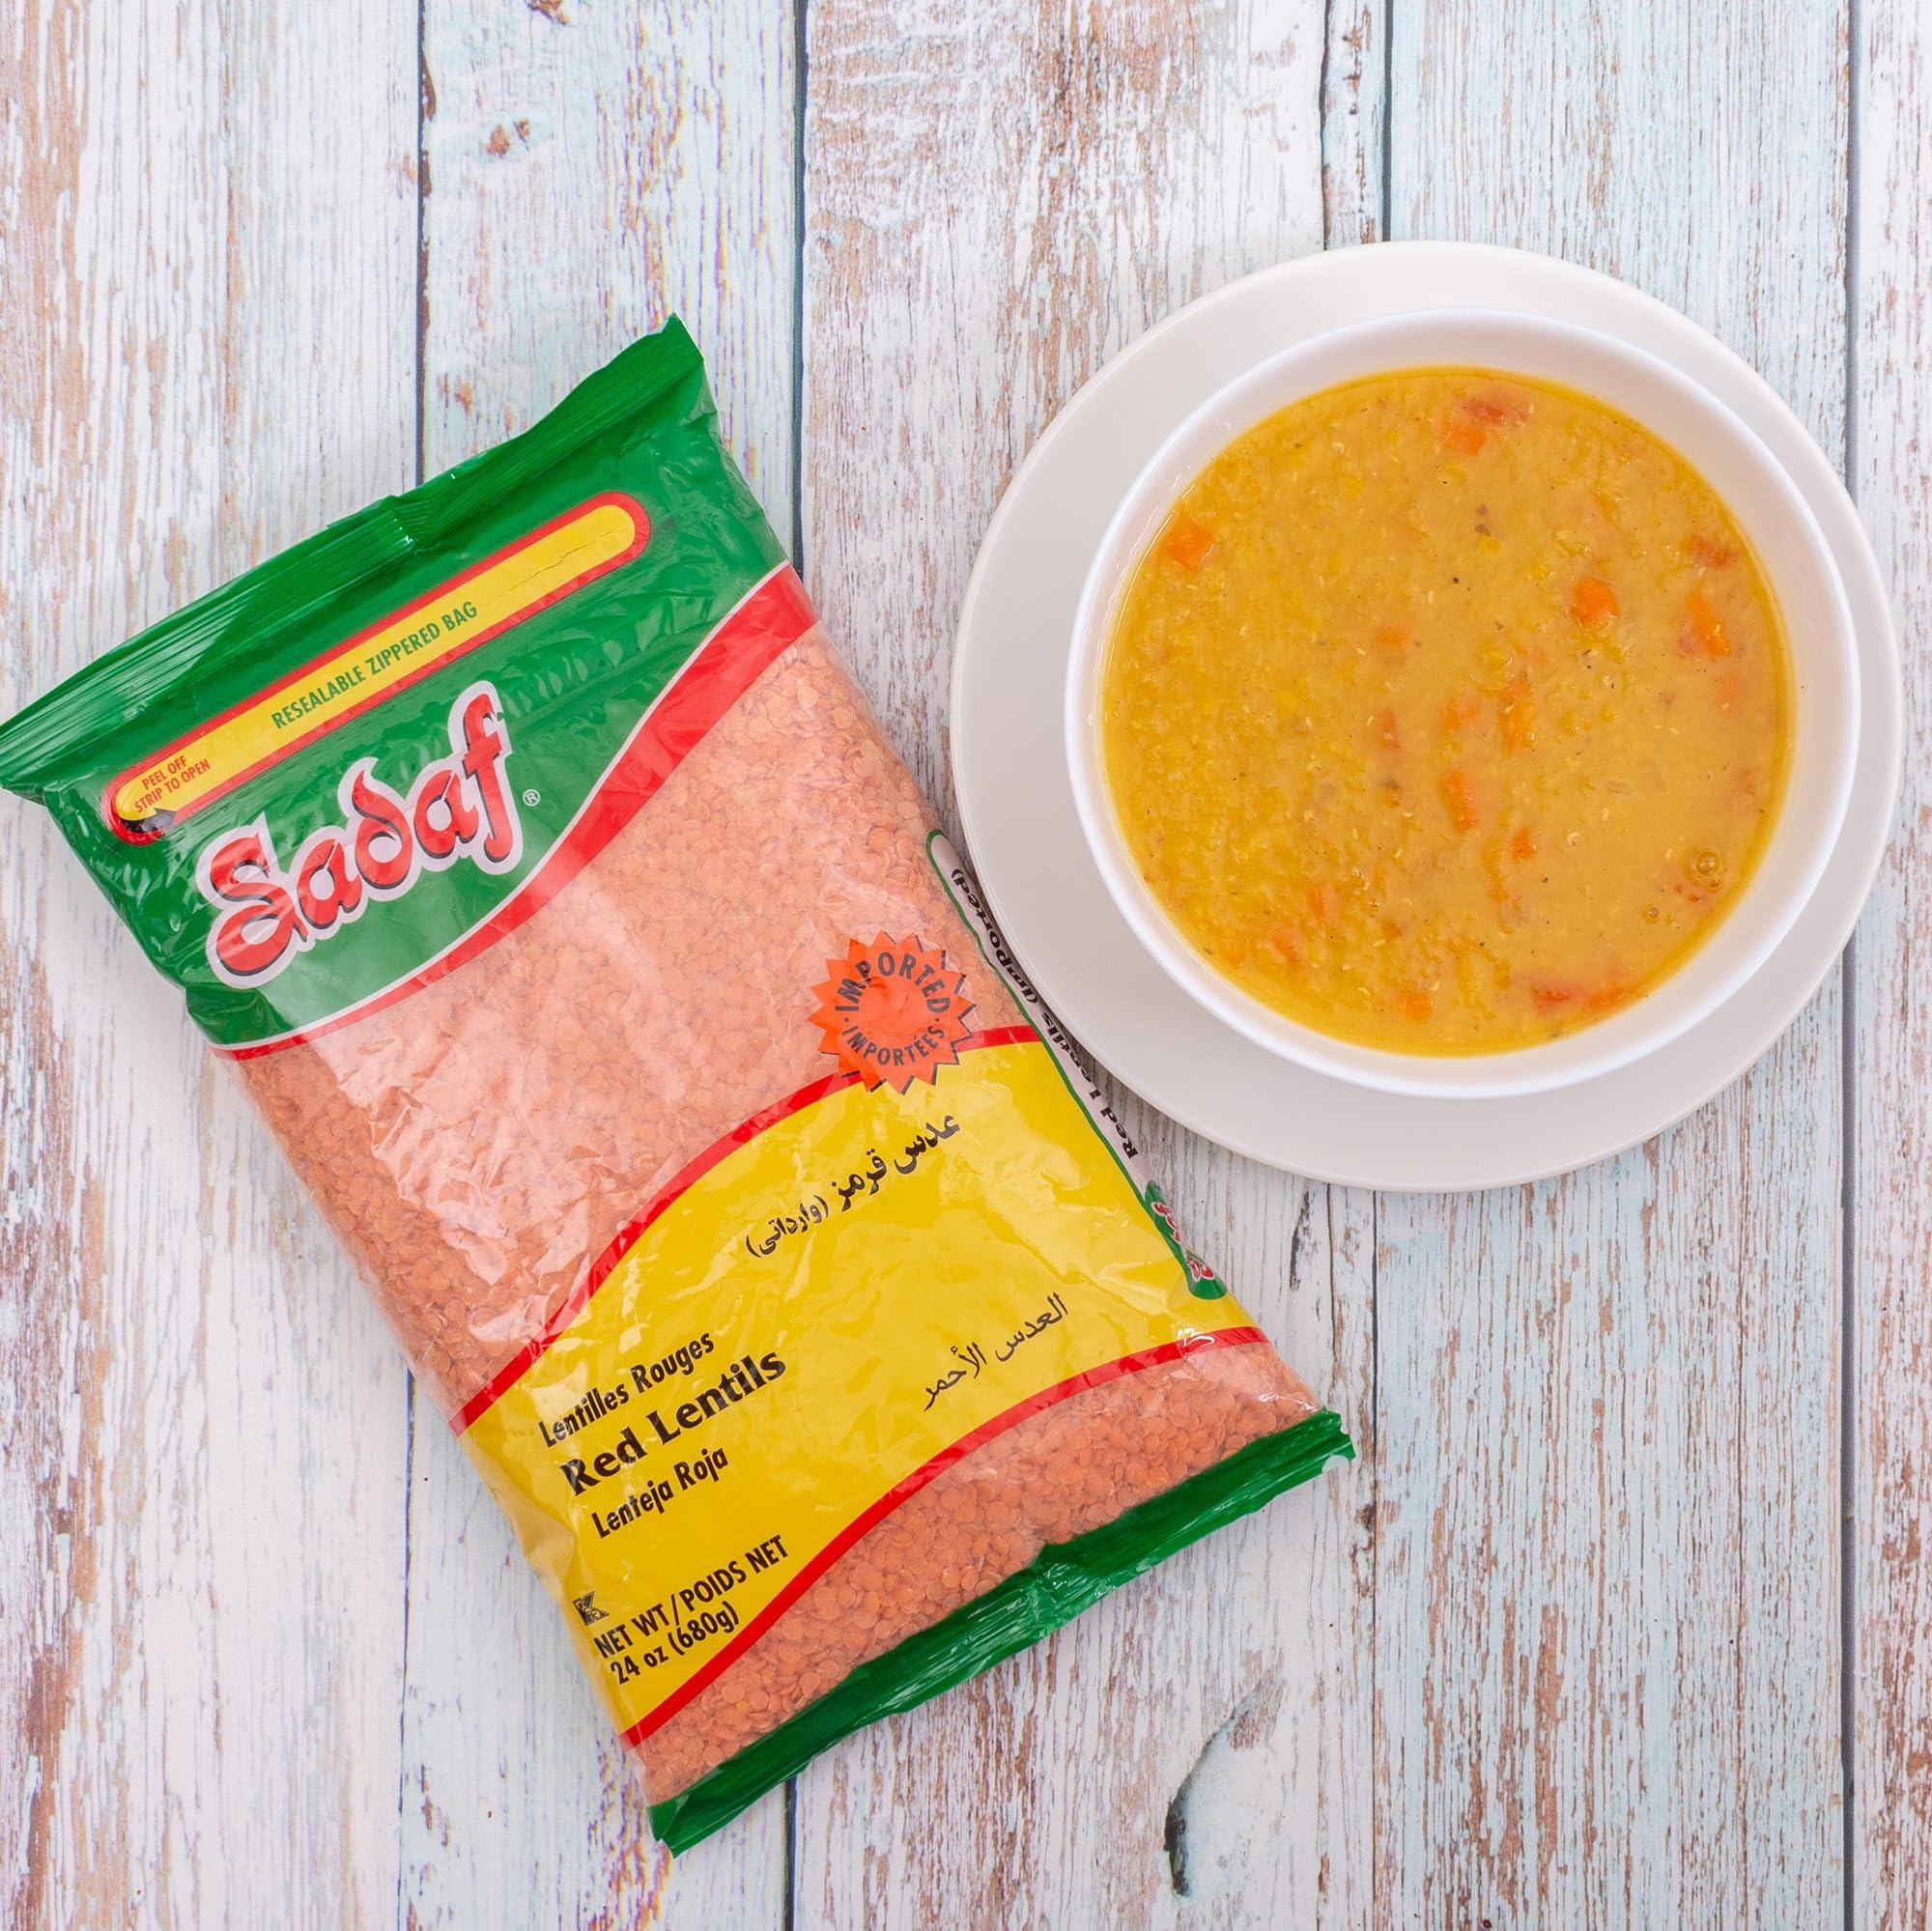
Item Name: Sadaf Red Lentils Dry 24 oz - Dried lentils bulk - Red Lentil beans - Natural, Vegan, Kosher, Halal
Bullet Point 1: 100% NATURAL: Sadaf Dried Red Lentils are only natural dry red lentils. No preservatives or fillers in the package. Red lentils are also known as Lentejas rojas, Lal Masoor Dahl or Dahl lentils.
Bullet Point 2: MANY USES: Ready in minutes, red lentils break down easily and are therefore the ideal choice for stews, soups, sauces, dahl and curries.
Bullet Point 3: NUTRITIOUS: Red lentils are a great protein-rich food for vegans and vegetarians and provide a tasty source of Dietary Fiber and Vitamin B.
Bullet Point 4: SHORTER COOKING TIME: These lentils have shorter cooking time than other lentils, and tend to quickly become soft, making them an ideal for soups and stews.
Bullet Point 5: GREAT QUALITY: Raw agricultural dry red lentils of the best grade obtainable. Vegan, Halal, and RCC Kosher. Packed on shared equipment with wheat, nuts, and soy. Packed in the USA
Product Description: Red Lentils / Lentejas Rojas / Lal Masoor Dal. Ingredients: Red Lentils Allergen: Packed on shared equipment with wheat, tree nuts, soy and sesame. Product of US
Value: 24.0
Unit: Ounce

Price: 5.86